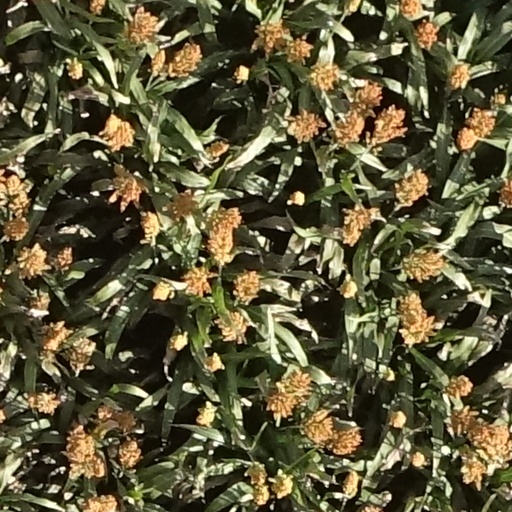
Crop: sorghum